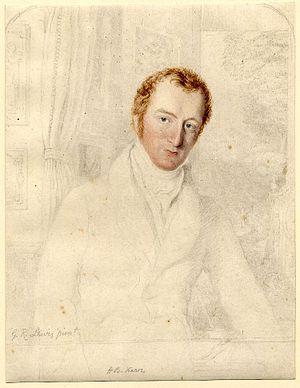
Charles Henry Bellenden Ker est un avocat et réformateur juridique anglais.